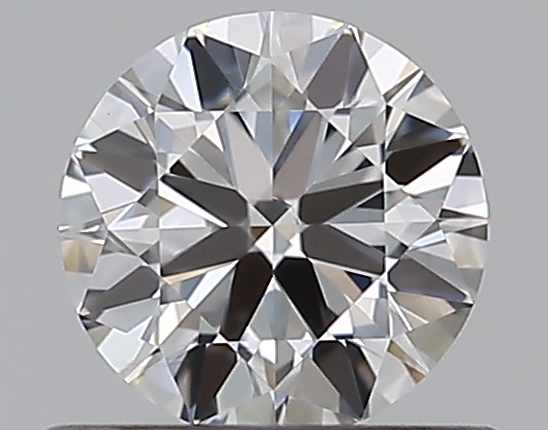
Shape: round
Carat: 0.5
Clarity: VS1
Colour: E
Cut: VG
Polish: EX
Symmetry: EX
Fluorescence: F
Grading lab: GIA
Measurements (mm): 5.05 x 5.08 x 3.08